Maria Kownacka

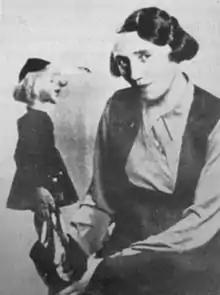
Maria Kownacka,

Maria Kownacka (1894–1982) was a Polish writer, translator and editor, specializing in children's literature. She was a long-time writer of "Płomyk". Her best-known work is the series of books about "Plastuś", that began with "" (1936).